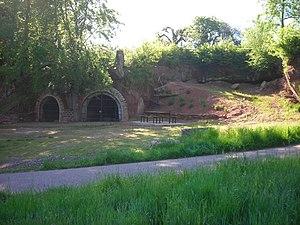
Guerting est une commune française située dans le département de la Moselle, en région Grand Est.